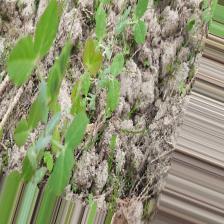
Label: Normal